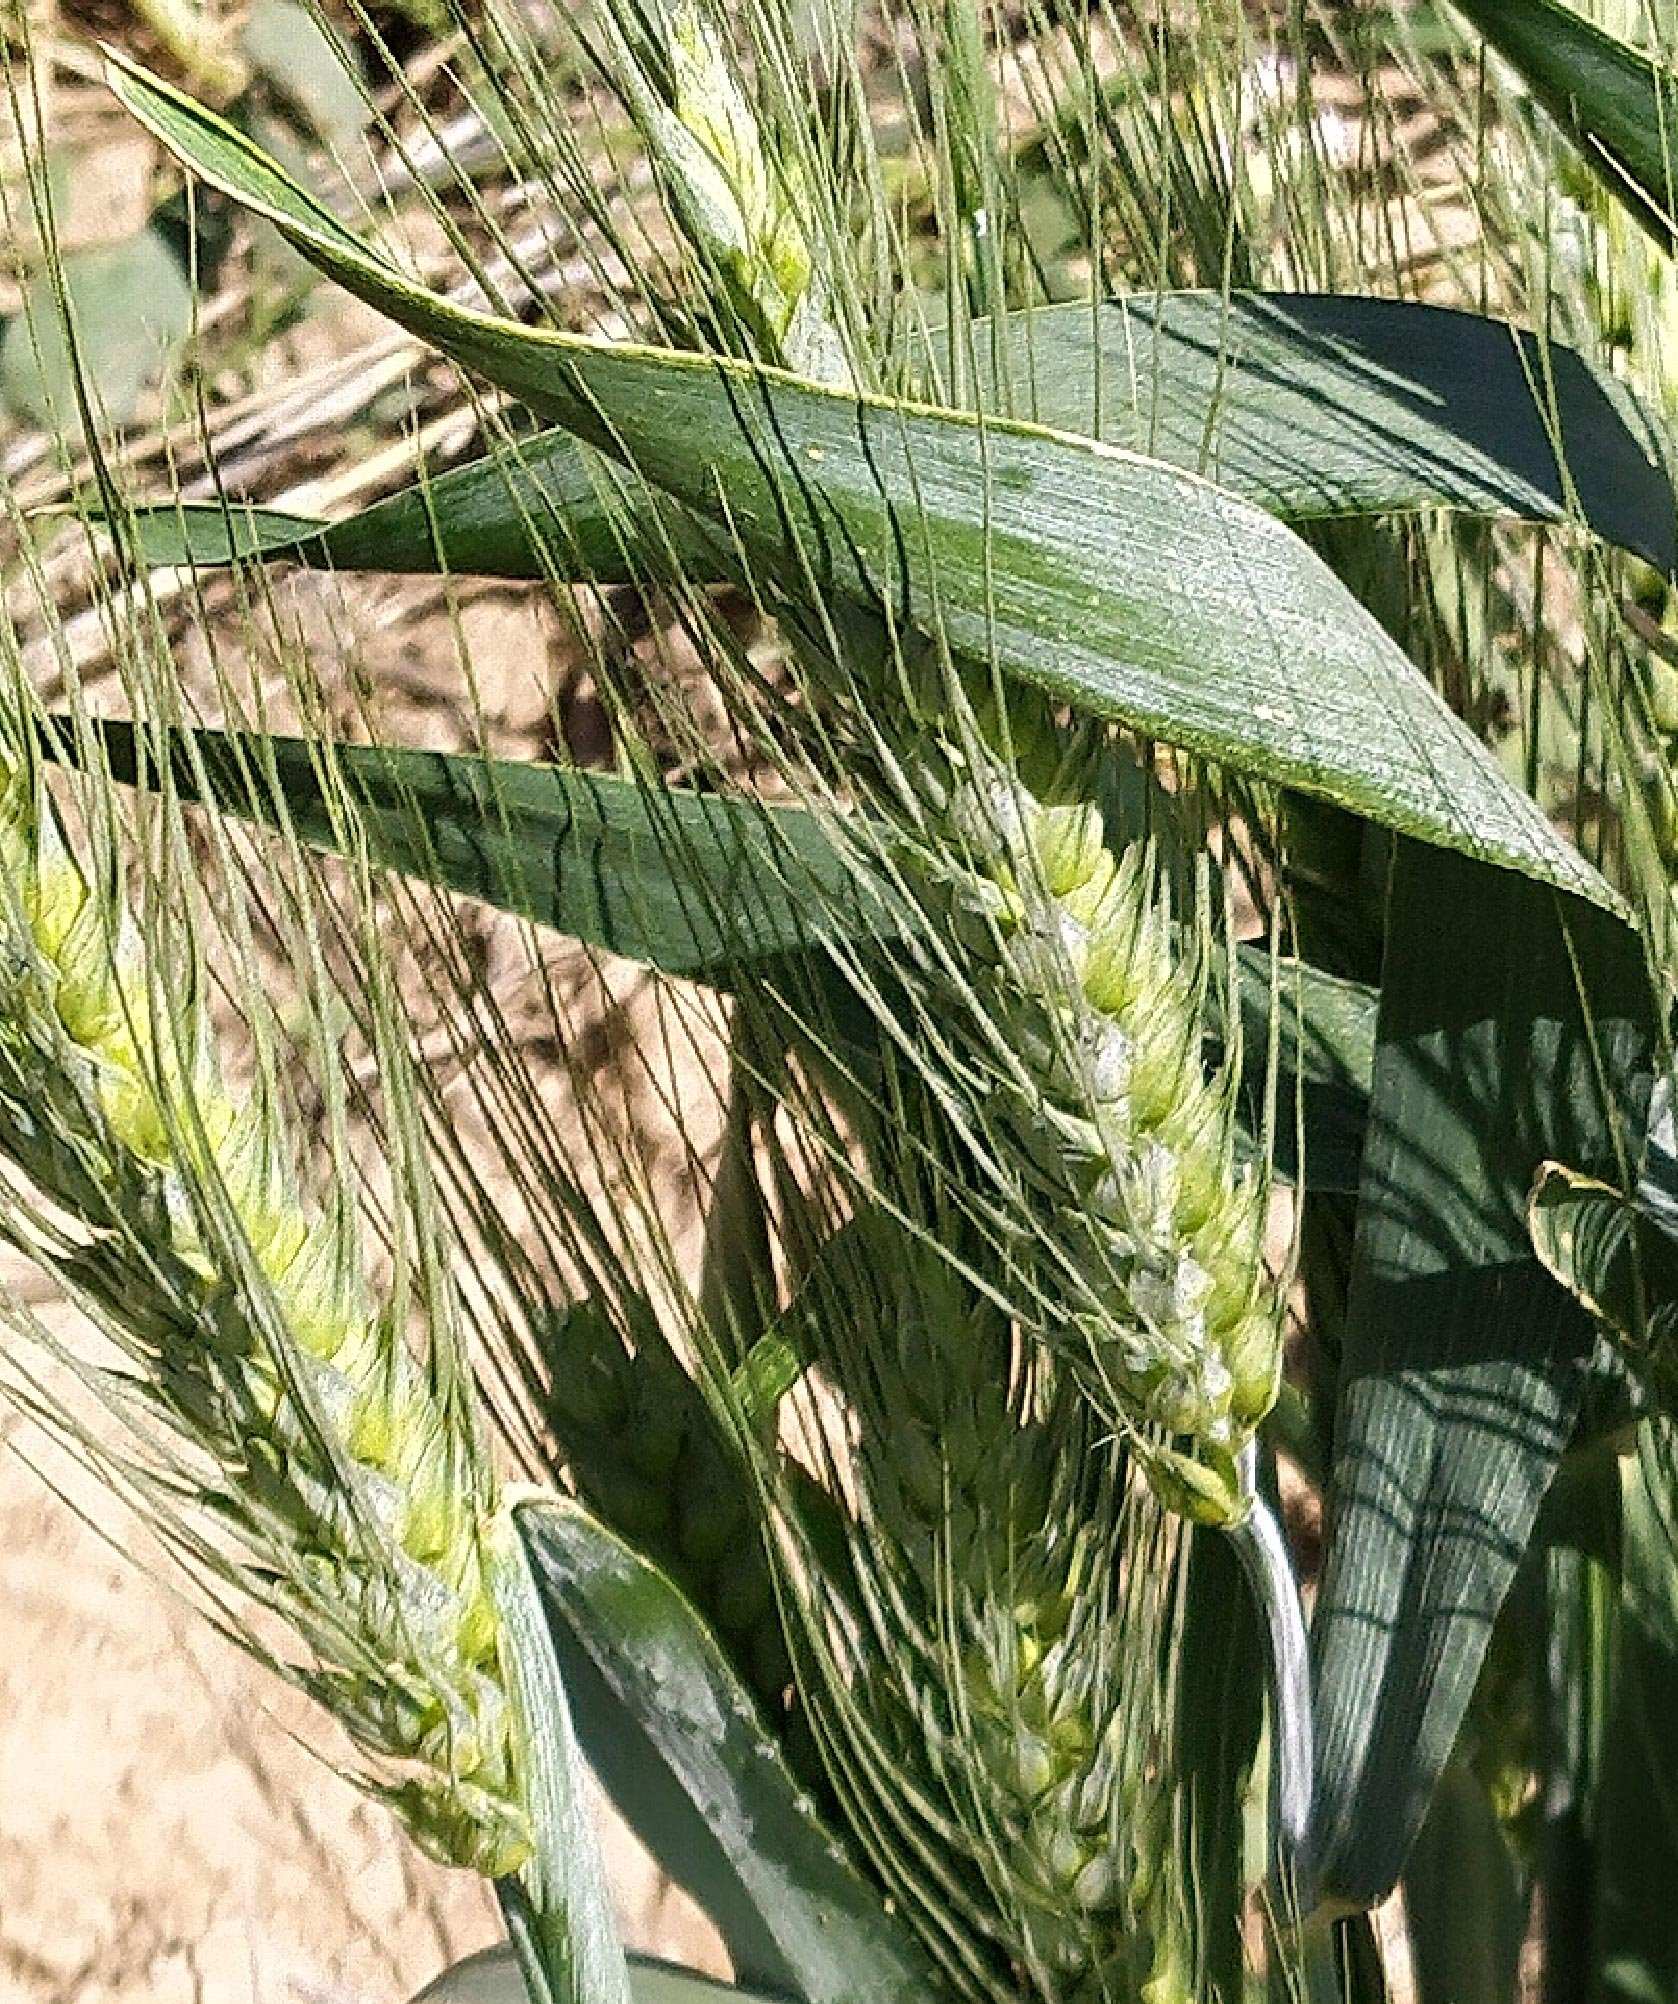
Label: Wheat___Healthy